Moate railway station

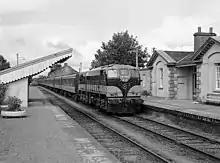
Train at Moate station (1987)

Moate railway station is a former railway station which served the town of Moate in County Westmeath, Ireland. Previously a stop on the Midland Great Western Railway's main line to Galway and later on the main route between Dublin and stations in County Mayo, the station was closed in 1987. As of 2015, the line and station at Moate form part of the Athlone to Mullingar Cycleway.